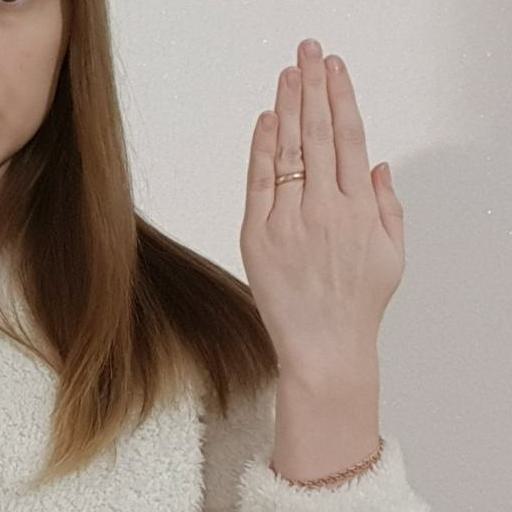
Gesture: stop_inverted